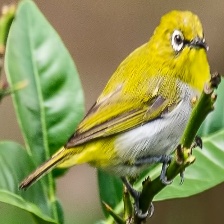
Species: MALAGASY WHITE EYE
Scientific name: ZOSTEROPS MADERASPATANUS